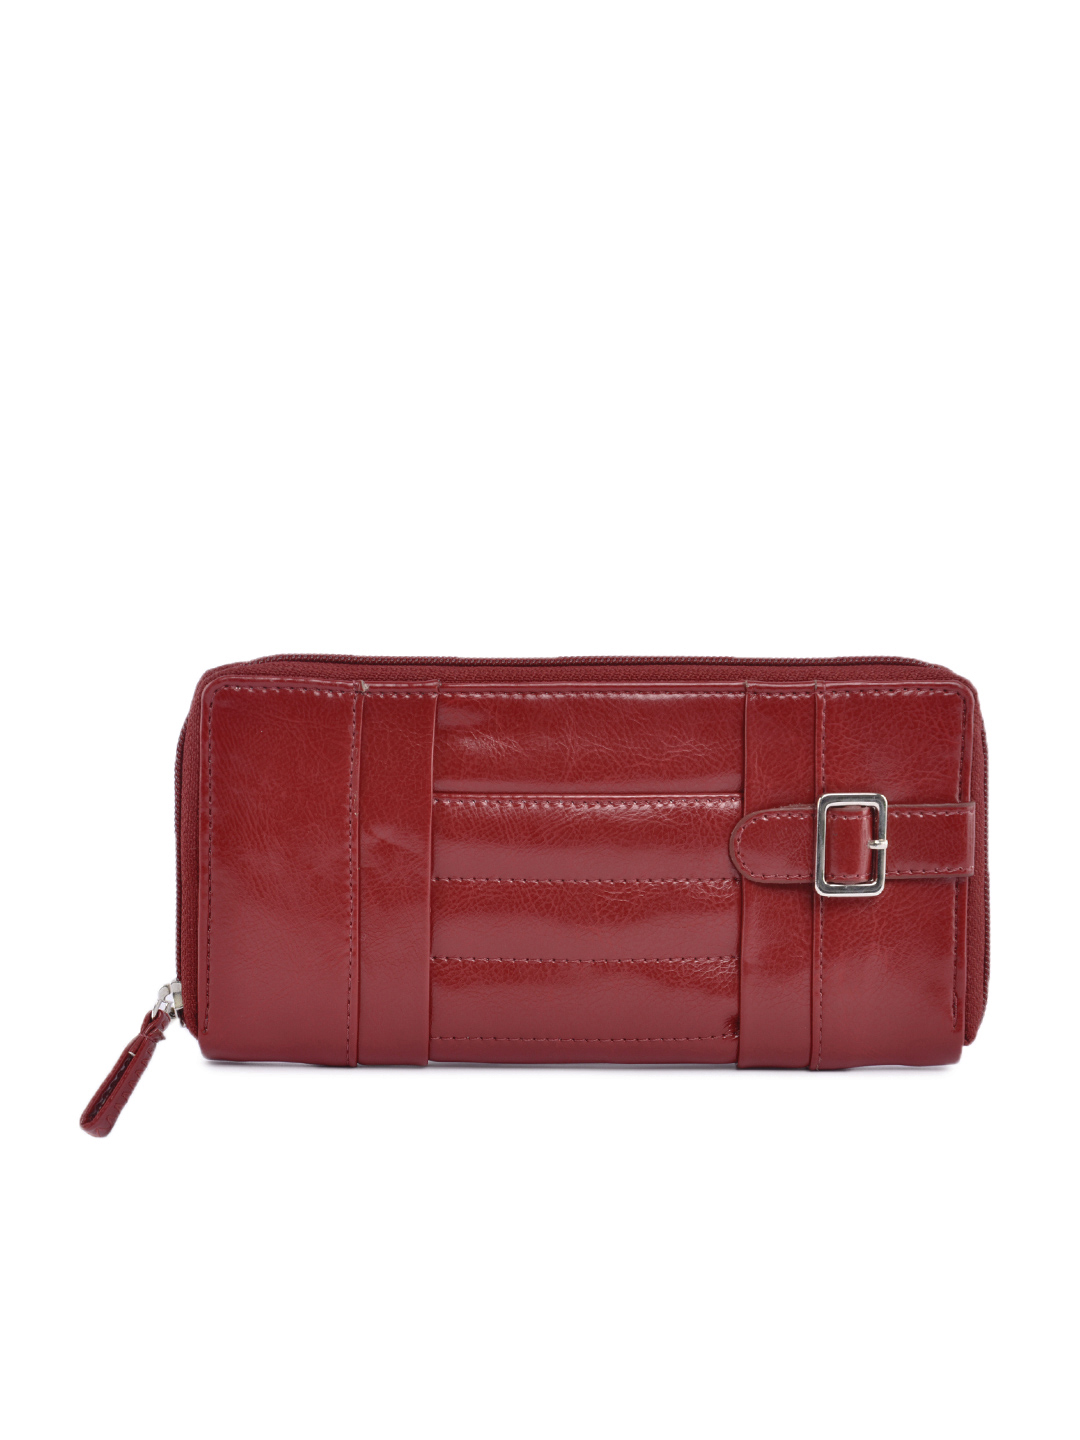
Baggit Women Voltage Lovely Red Wallet
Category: Accessories / Wallets / Wallets
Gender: Women
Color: Red
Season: Winter 2015
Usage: Casual